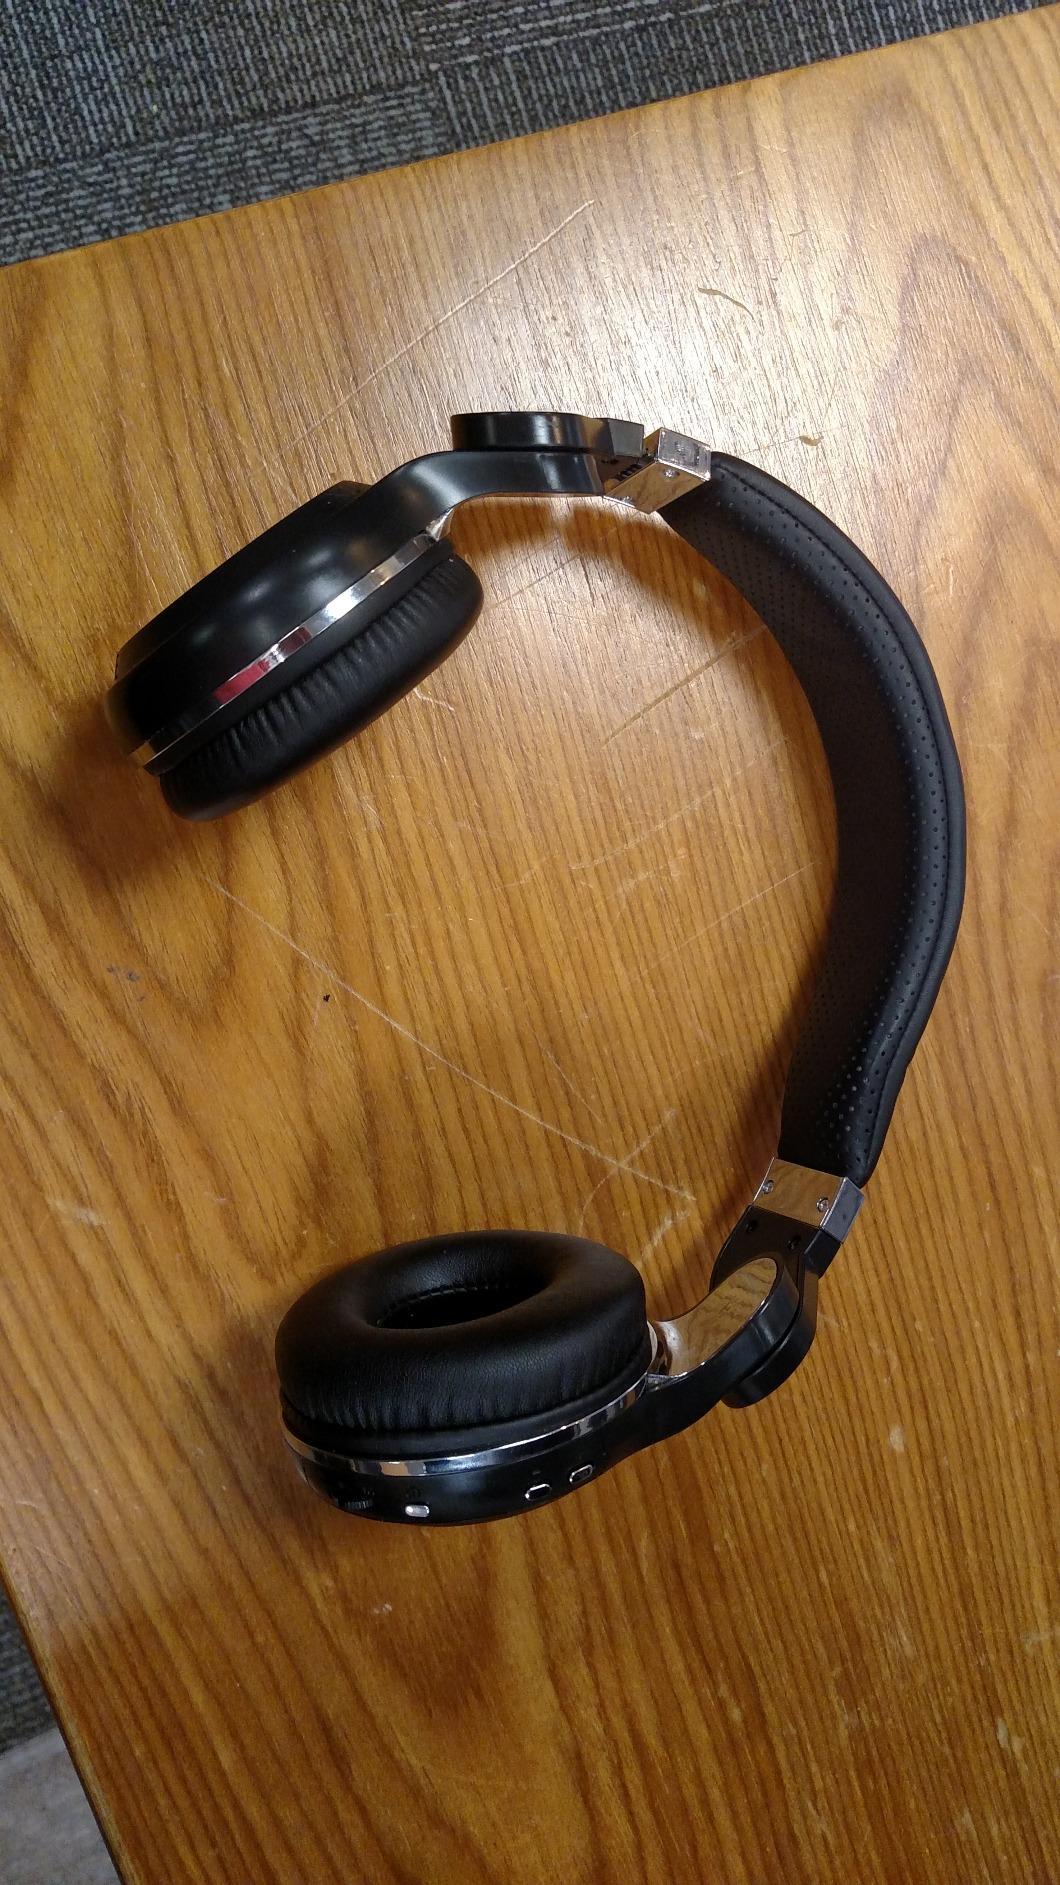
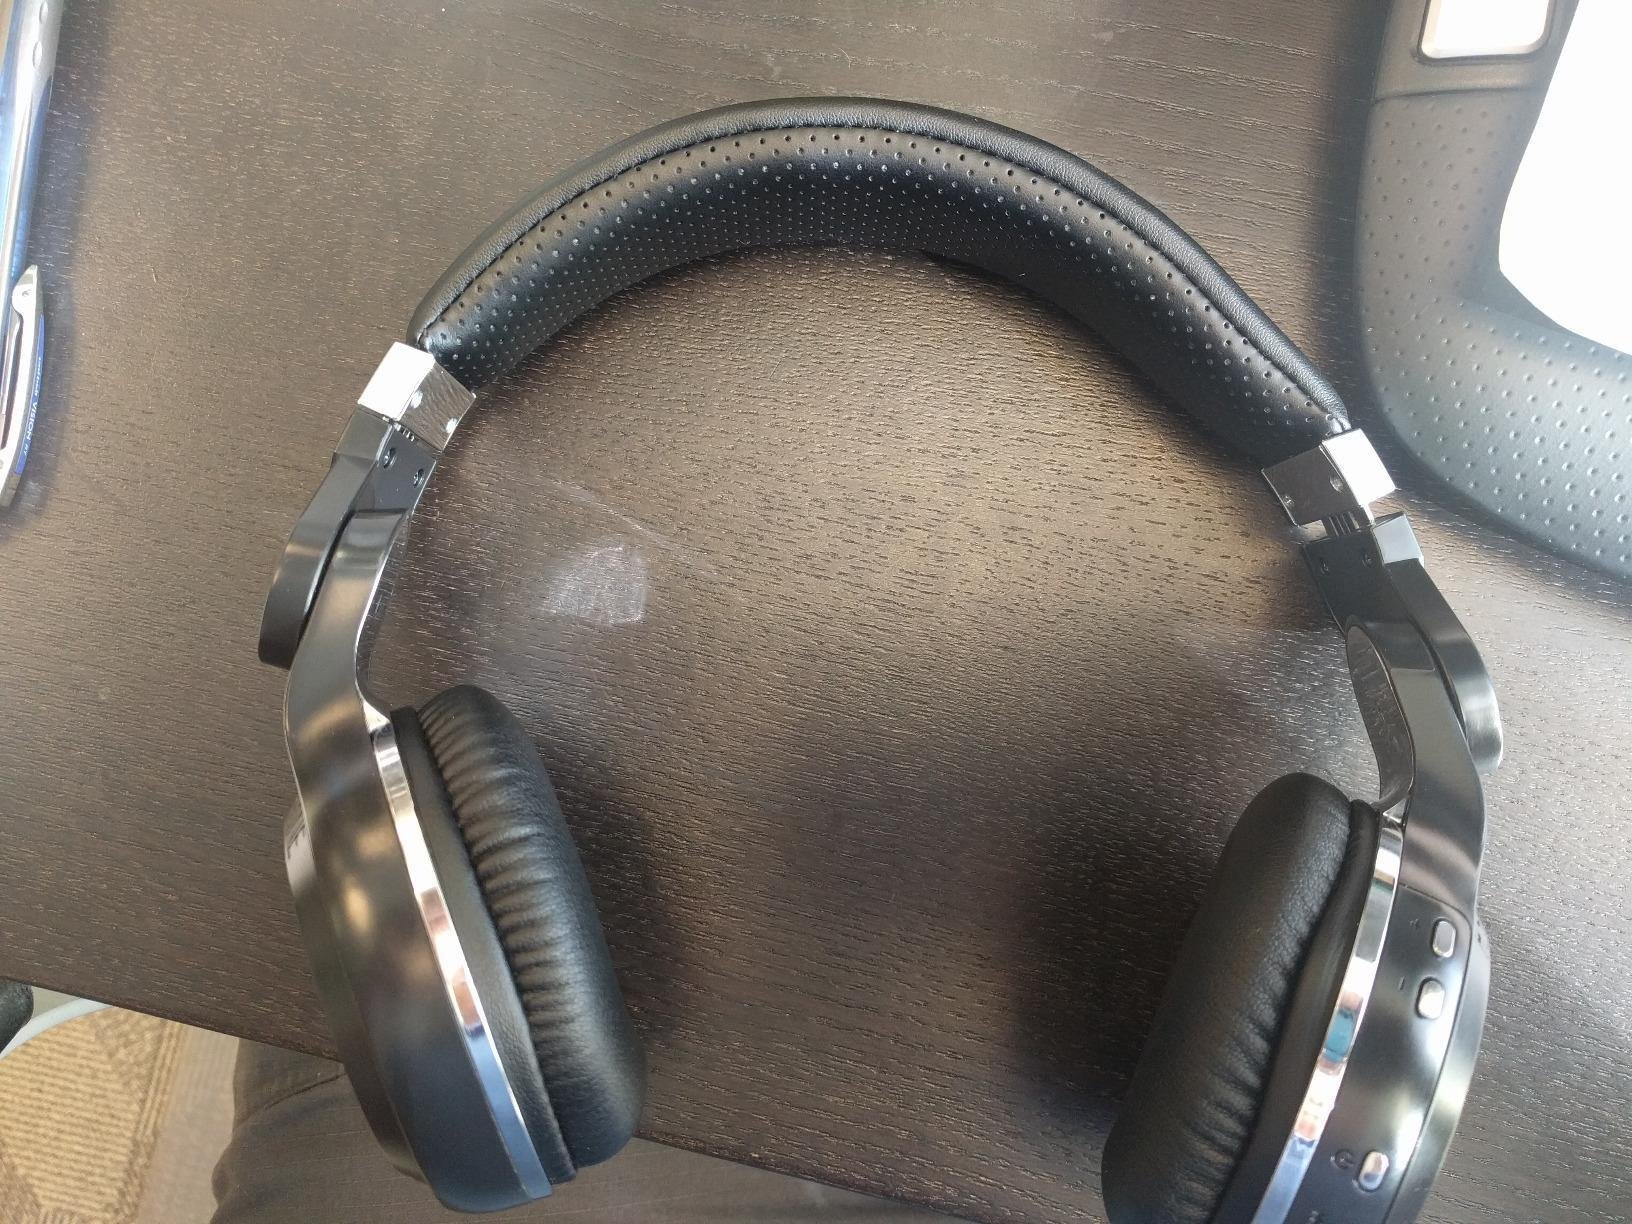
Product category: headphones
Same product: yes